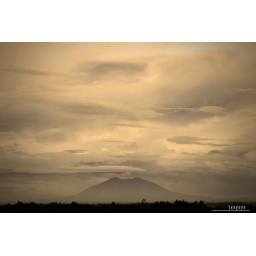
I'm packing my bags for the misty mountains Where the spirits go now over the hills where the spirits fly. Led Zeppelin